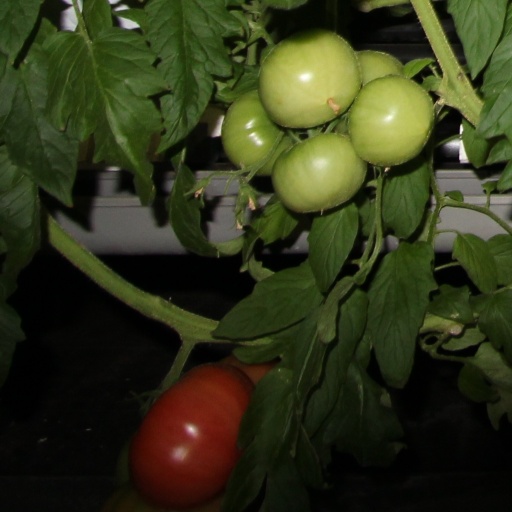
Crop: tomato